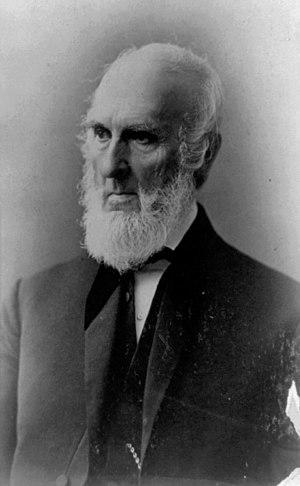
John Greenleaf Whittier, né à Haverhill le 17 décembre 1807 et mort à Hampton Falls, New Hampshire, le 7 septembre 1892, était un poète quaker nord-américain renommé et un ardent défenseur de l'abolition de l'esclavage. Il appartient au groupe connu sous le nom de Fireside Poets.